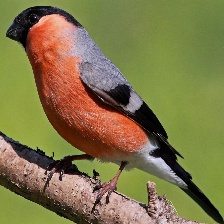
Species: EURASIAN BULLFINCH
Scientific name: PYRRHULA PYRRHULA